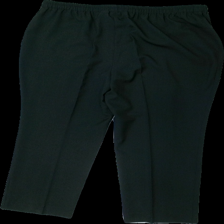
View: back
Type: Trousers
Category: Ladies
Brand: Not in the list
Brand text on label: Atelier
Colors: Black
Material: 100% Polyester
Cut: Regular
Size: 50
Season: All
Price range: 50-100
Recommended usage: Reuse
Description: black trousers